Turn A Gundam

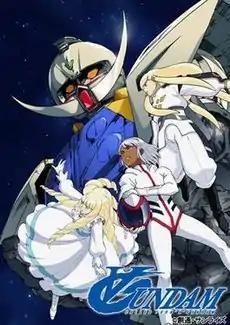
Cover art for "Turn A Gundam" Blu-ray Box I featuring the titular mecha and three of the main characters, Loran Cehack, Dianna Soriel, and her lookalike Kihel Heim

, also stylized as ∀ Gundam, is a 1999 Japanese mecha anime series produced by Sunrise, and aired between 1999 and 2000 on Fuji Television and other FNS stations. It was created for the "Gundam Big Bang" 20th Anniversary celebration, and is the eighth installment in the "Gundam" franchise. It was later compiled in 2002 into two feature-length films entitled Turn A Gundam I: Earth Light and Turn A Gundam II: Moonlight Butterfly.